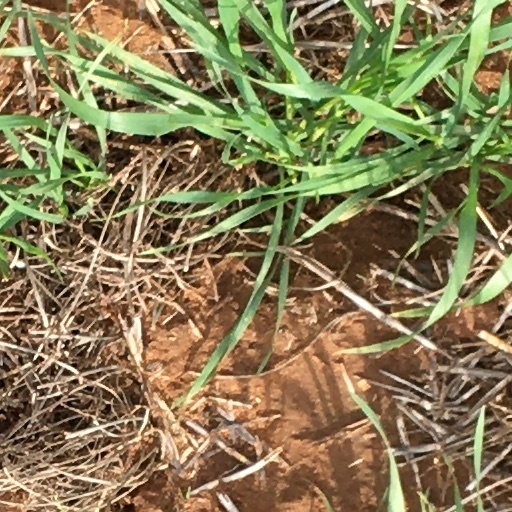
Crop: wheat